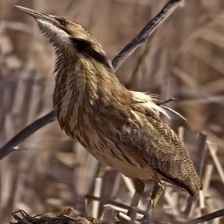
Species: AMERICAN BITTERN
Scientific name: BOTAURUS LENTIGINOSUS